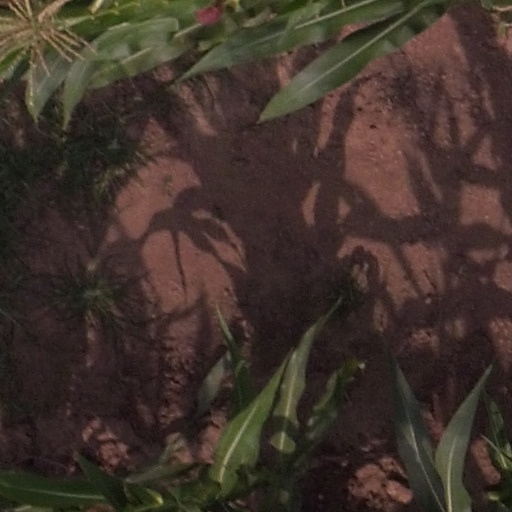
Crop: maize; corn